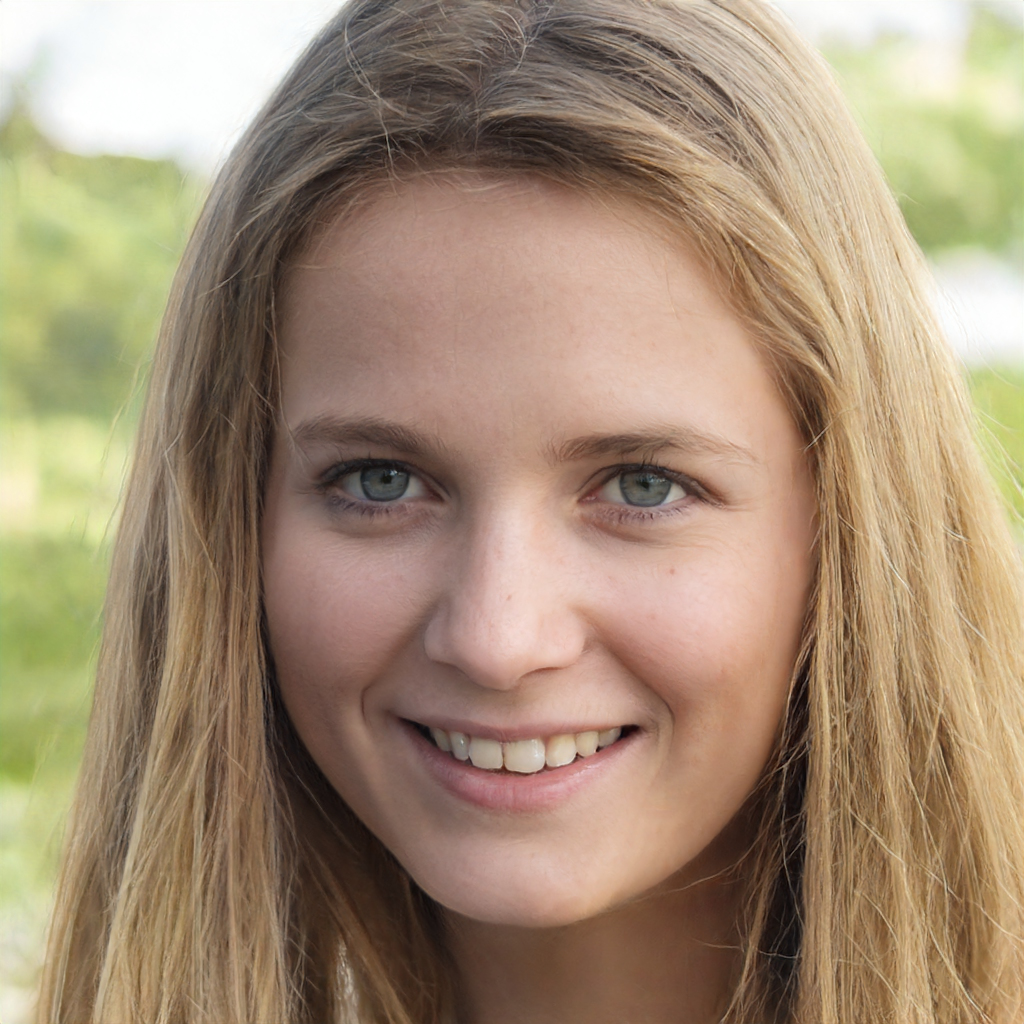
Gender: Female